Marstow

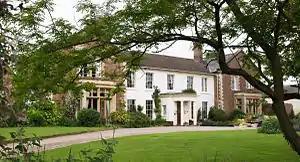
Glewstone Court

Marstow Court, in Marstow village, is a Grade II largely late 18th- to early 19th-century T-plan brick farmhouse, dating to the 17th century. The only Grade II* building in Marstow is a two-storey sandstone outbuilding to the east of Marstow Court. Possibly previously a house, it dates to the 15th century, was altered in the 18th, and is of rectangular plan. The Grade II L-plan sandstone New Court farmhouse, north-east from the village, dates to the 17th century. Brelston Court, to the south-east from St Matthew's Church at Brelston Green, is a Grade II sandstone house, dating to the mid-18th-century. The Grade II Glewstone Court, at the north-east of Glewstone, is late 18th-century rectangular plan house, with late 19th-century additions and cross wings, of sandstone and limestone with ground floor bay windows and a central porch with Tuscan columns. The Pencraig Court Hotel, at Pencraig and Grade II, is a conversion of an 18th-century house. The rectangular house was redesigned in 1840, and is of two storeys and stuccoed brick, and has a service wing, and a central porch with fluted columns with Ionic capitals. Ashe Farmhouse, south-east from Glewstone, is a Grade II L-plan brick and sandstone two-storey house with a datestone indicating a 1740 build.